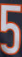
Number: 5